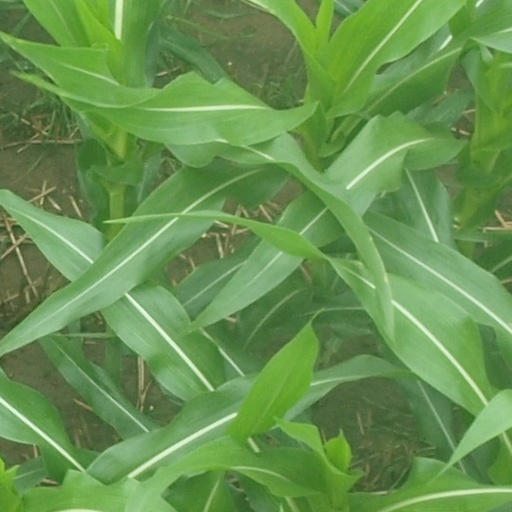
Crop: maize; corn